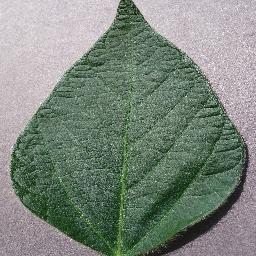
Label: Soybean___healthy